Owen Richardson

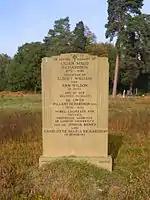
Richardson's grave in Brookwood Cemetery

Richardson was elected an International Member of the American Philosophical Society in 1910. He was elected a Fellow of the Royal Society (FRS) in 1913, and was awarded their Hughes and Royal Medals in 1920 and 1930 respectively. He was awarded the Nobel Prize in Physics in 1929 "for his work on the thermionic phenomenon and especially for the discovery of the law named after him". He was knighted in 1939.